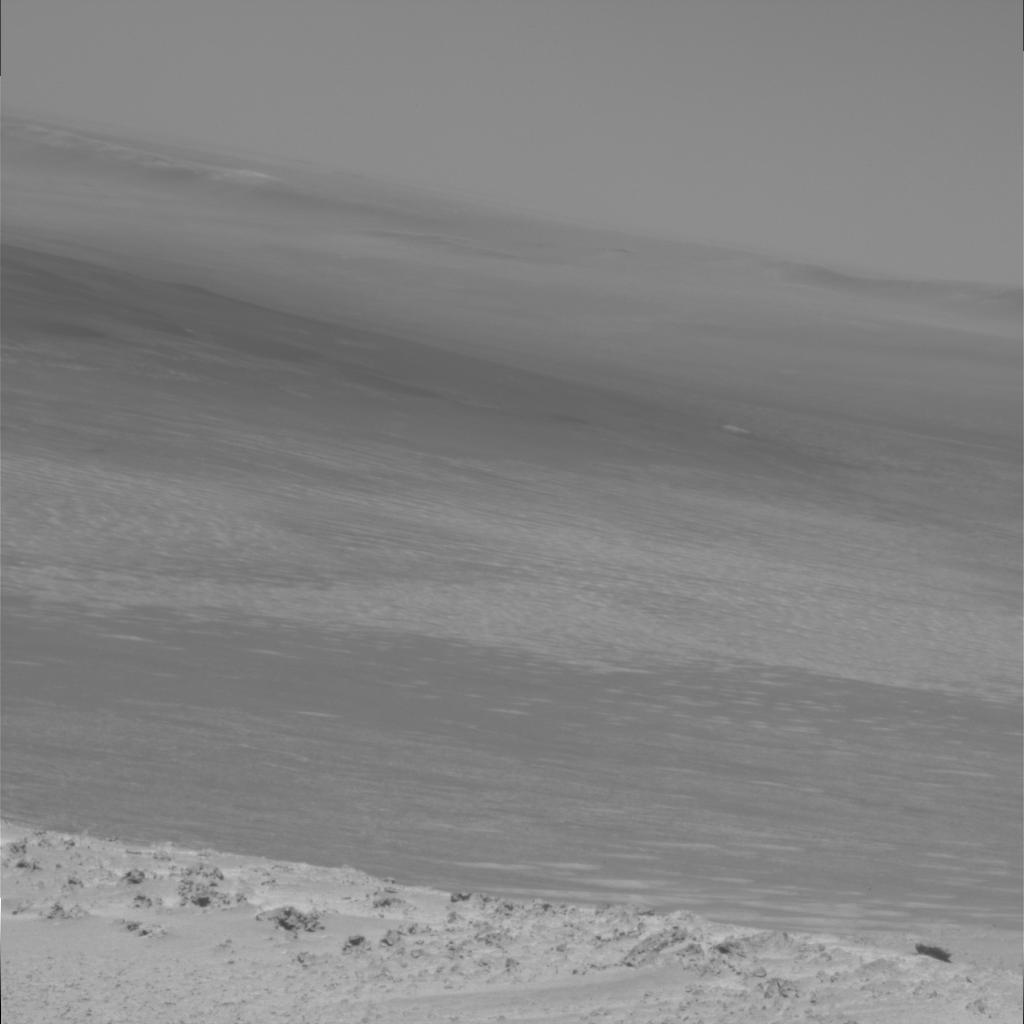
Surface features visible: Rock Outcrops, Dunes/Ripples, Soil, Distant Vista, Sky